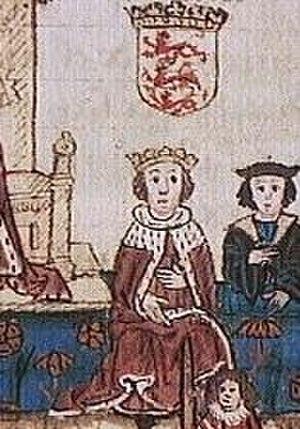
Llywelyn le Dernier, Prince de Galles et Roi de Gwynedd lors d'une cérémonie où il rend hommage Henri III d'Angleterre (non représenté sur cette portion du tableau) en 1267.Русский: Лливелин ап Грифид приносит присягу английскому королю. Сверху - герб Гвинеда
Llywelyn ap Gruffydd, parfois orthographié Llywelyn ap Gruffudd fut le dernier roi gallois indépendant avant la conquête du Pays de Galles par Édouard Iᵉʳ d'Angleterre. Il a reçu les surnoms gallois de Llywelyn Ein Llyw Olaf et anglais de "The Last".